Economy of Madagascar

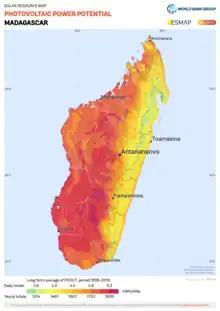
Madagascar has high photovoltaic power potential.

As of 2018, only 15% of the population of Madagascar has access to electricity. By 2023, this has increased to 34%. Madagascar has a technically feasible hydropower potential of about 180,000 GWh. Less than 1% has been developed so far, with 162 MW of installed hydro capacity producing 61% of the country's electricity. The country has enormous potential for exploiting solar power, but general infrastructure is still lacking.